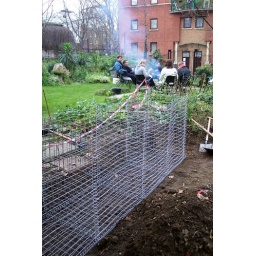
Preparing the ground and building the wildflower bank out of gabions for the south pond in the Phoenix Garden.